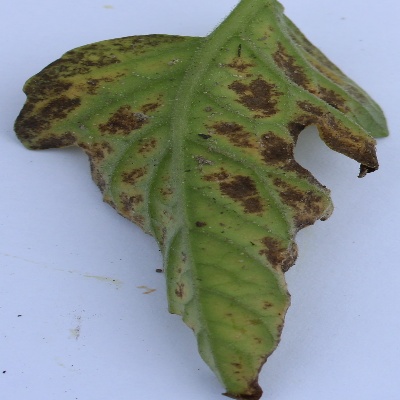
Crop: Tomato
Condition: septoria leaf spot